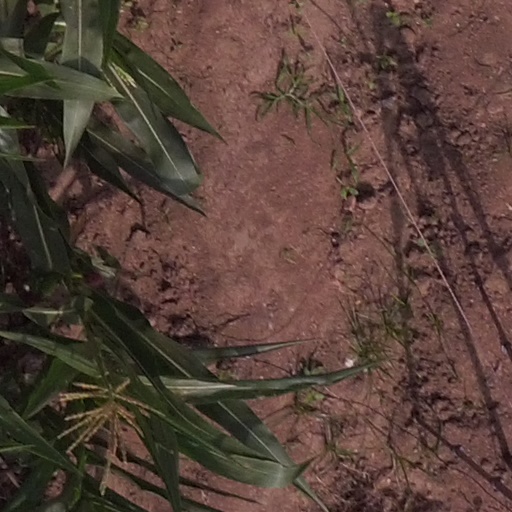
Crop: maize; corn